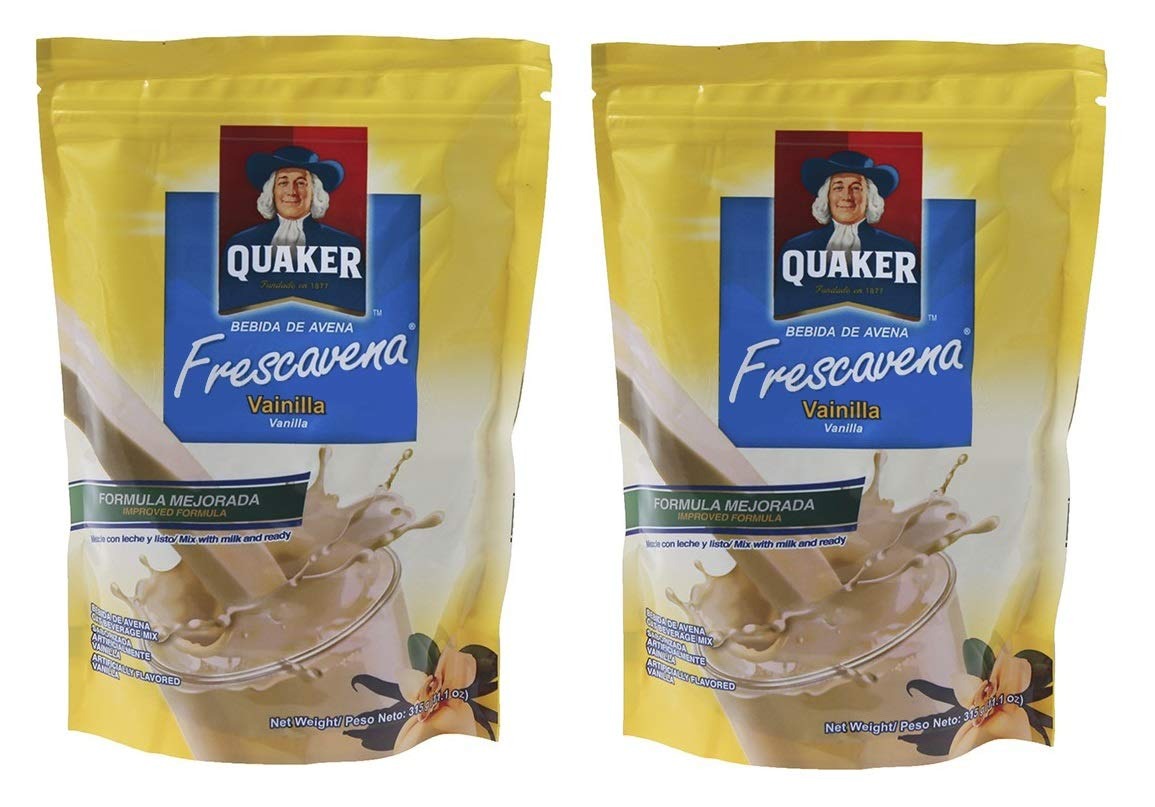
Item Name: QUAKER Frescavena Vainilla 2 Pack | Oat Meal Mix Vanilla Flavor 11.1 oz.
Bullet Point 1: QUAKER FrescAvena Vanilla 315 gr - 2 Pack
Bullet Point 2: QUAKER Oat Meal Vanilla Flavor Beverage Mix, 11.1oz - 2 Pack
Bullet Point 3: Imported from Colombia.
Product Description: QUAKER FrescAvena Vanilla 315 gr - 2 Pack
Value: 22.2
Unit: Ounce

Price: 8.99